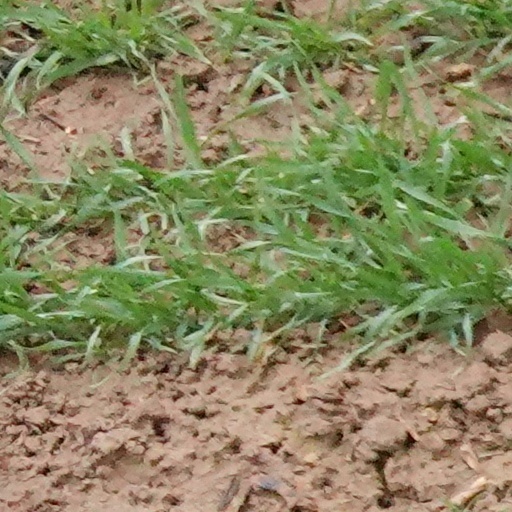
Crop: wheat